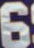
Number: 6